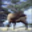
Label: deer